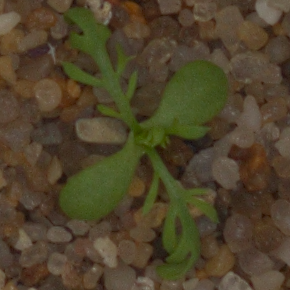
Label: scentless_mayweed